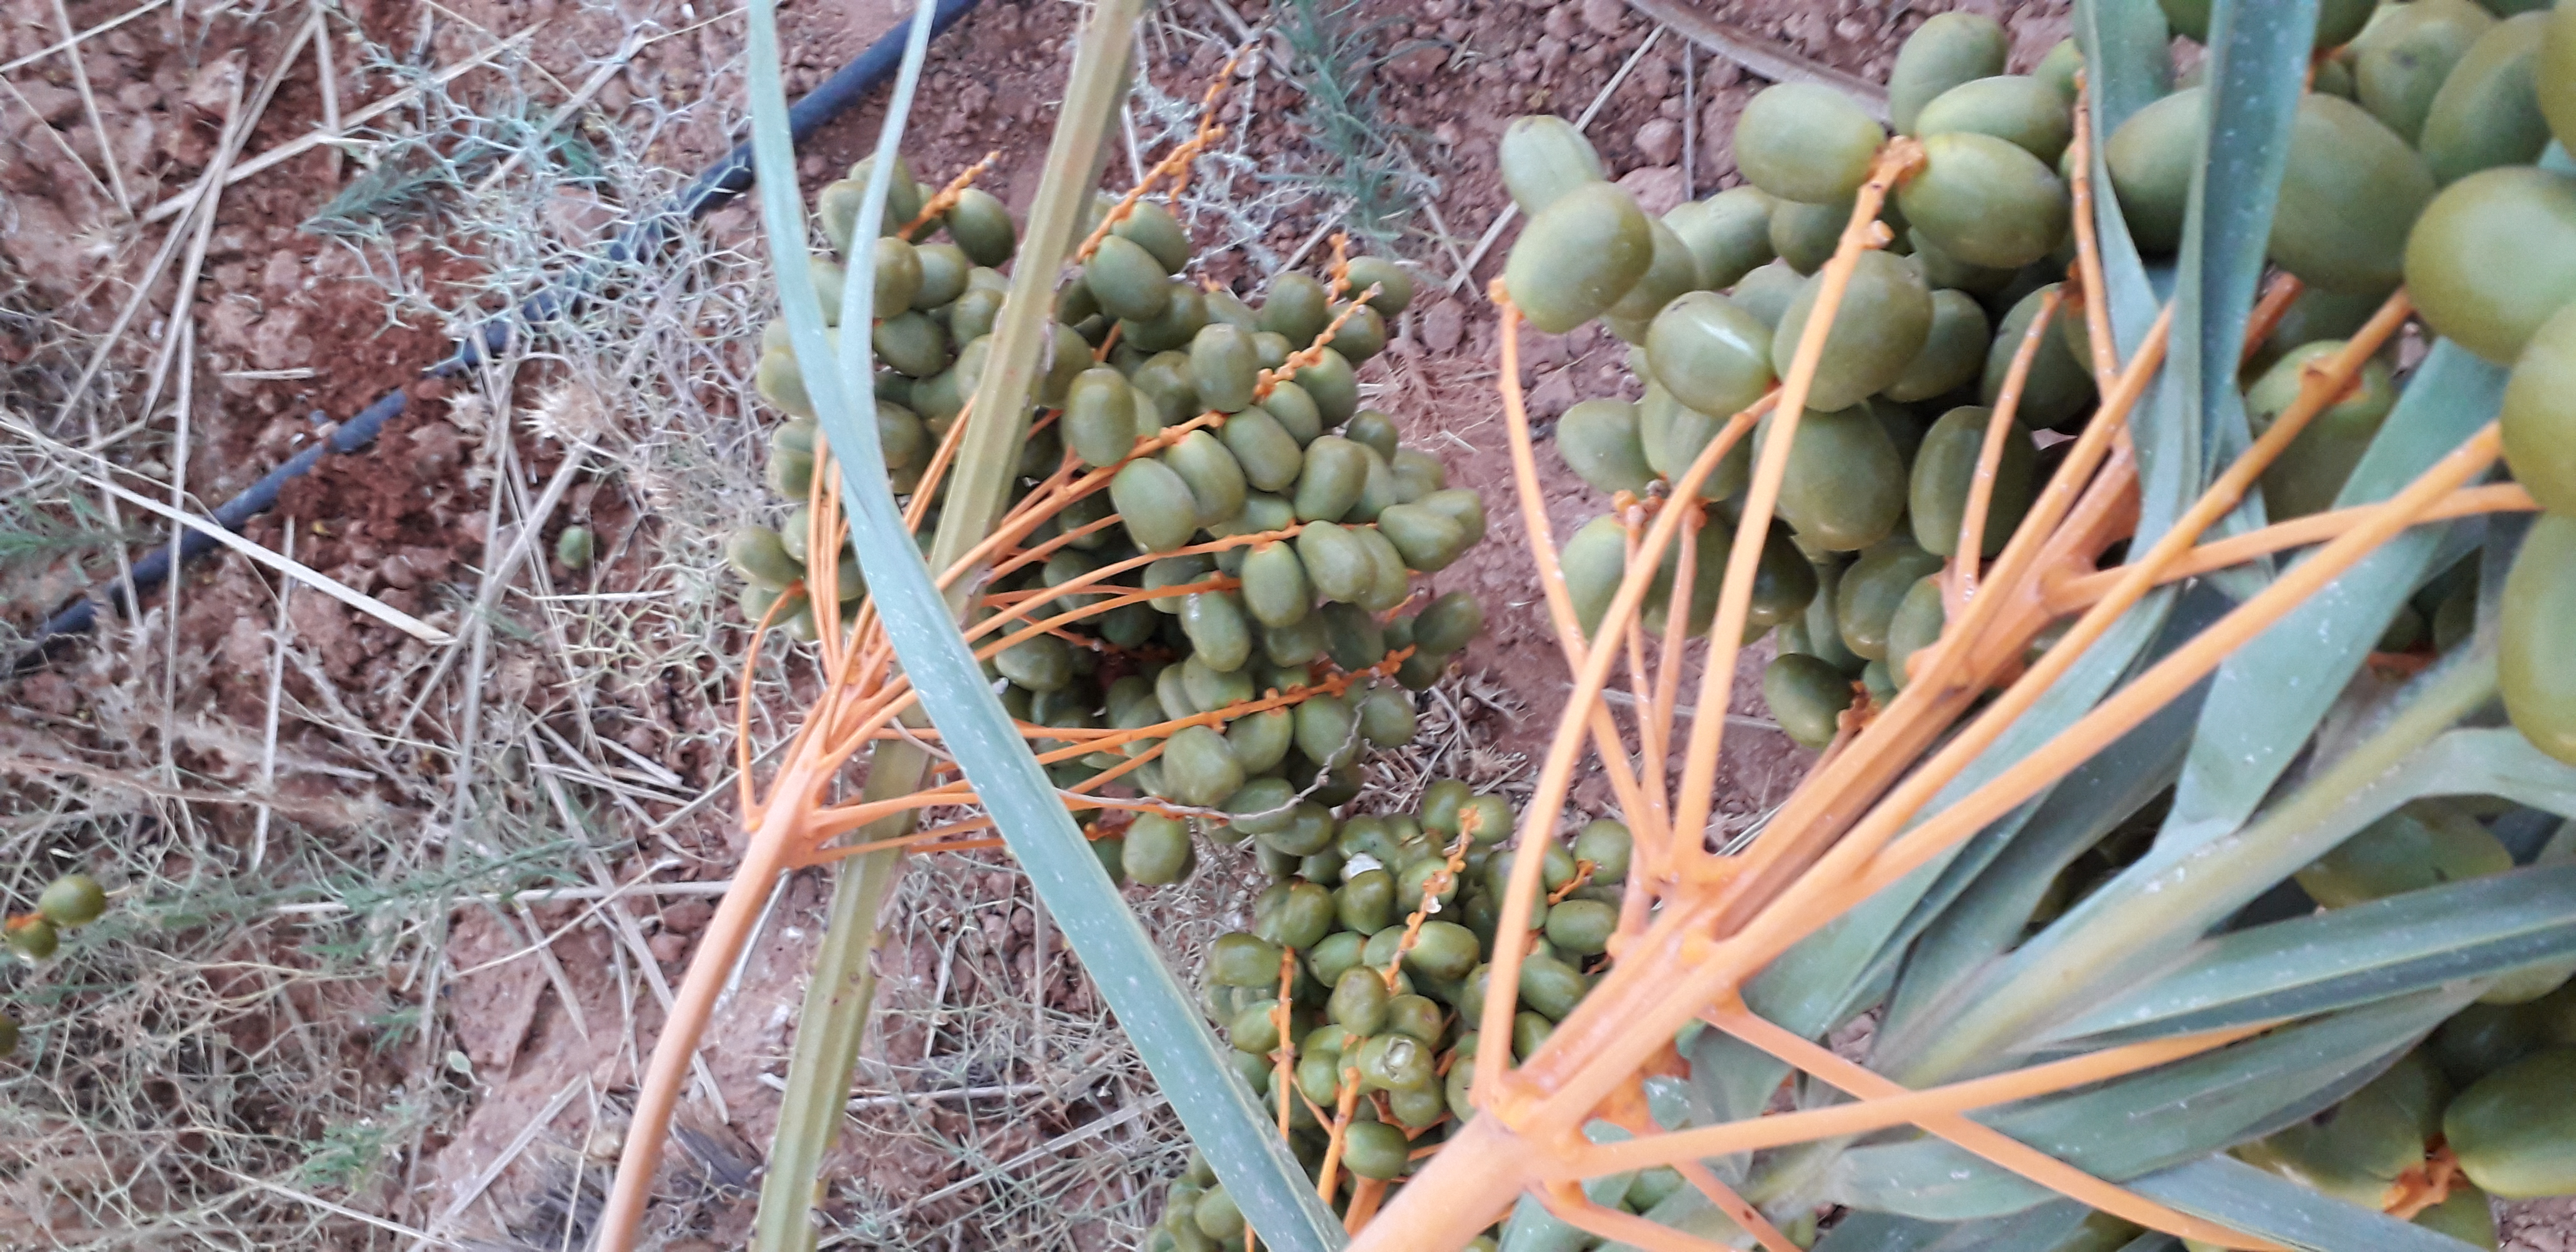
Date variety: Boufagous